Food processor

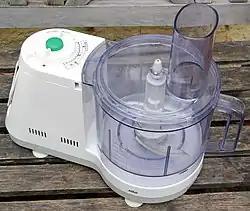
An electric food processor

A food processor is a kitchen appliance used to facilitate repetitive tasks in the preparation of food. Today, the term almost always refers to an electric-motor-driven appliance, although there are some manual devices also referred to as "food processors".